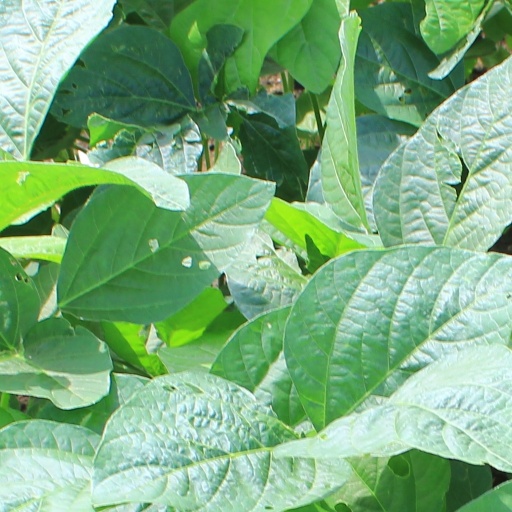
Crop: soybean